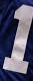
Number: 1